Roman Republican art

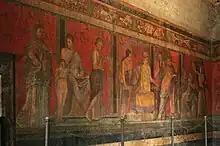
Villa of the Mysteries in Pompeii

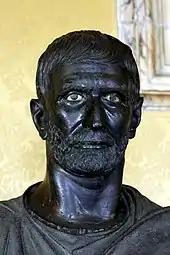
"Capitoline Brutus" at the Capitoline Museum

Roman Republican art is the artistic production that took place in Roman territory during the period of the Republic, conventionally from 509 BC to 27 BC.